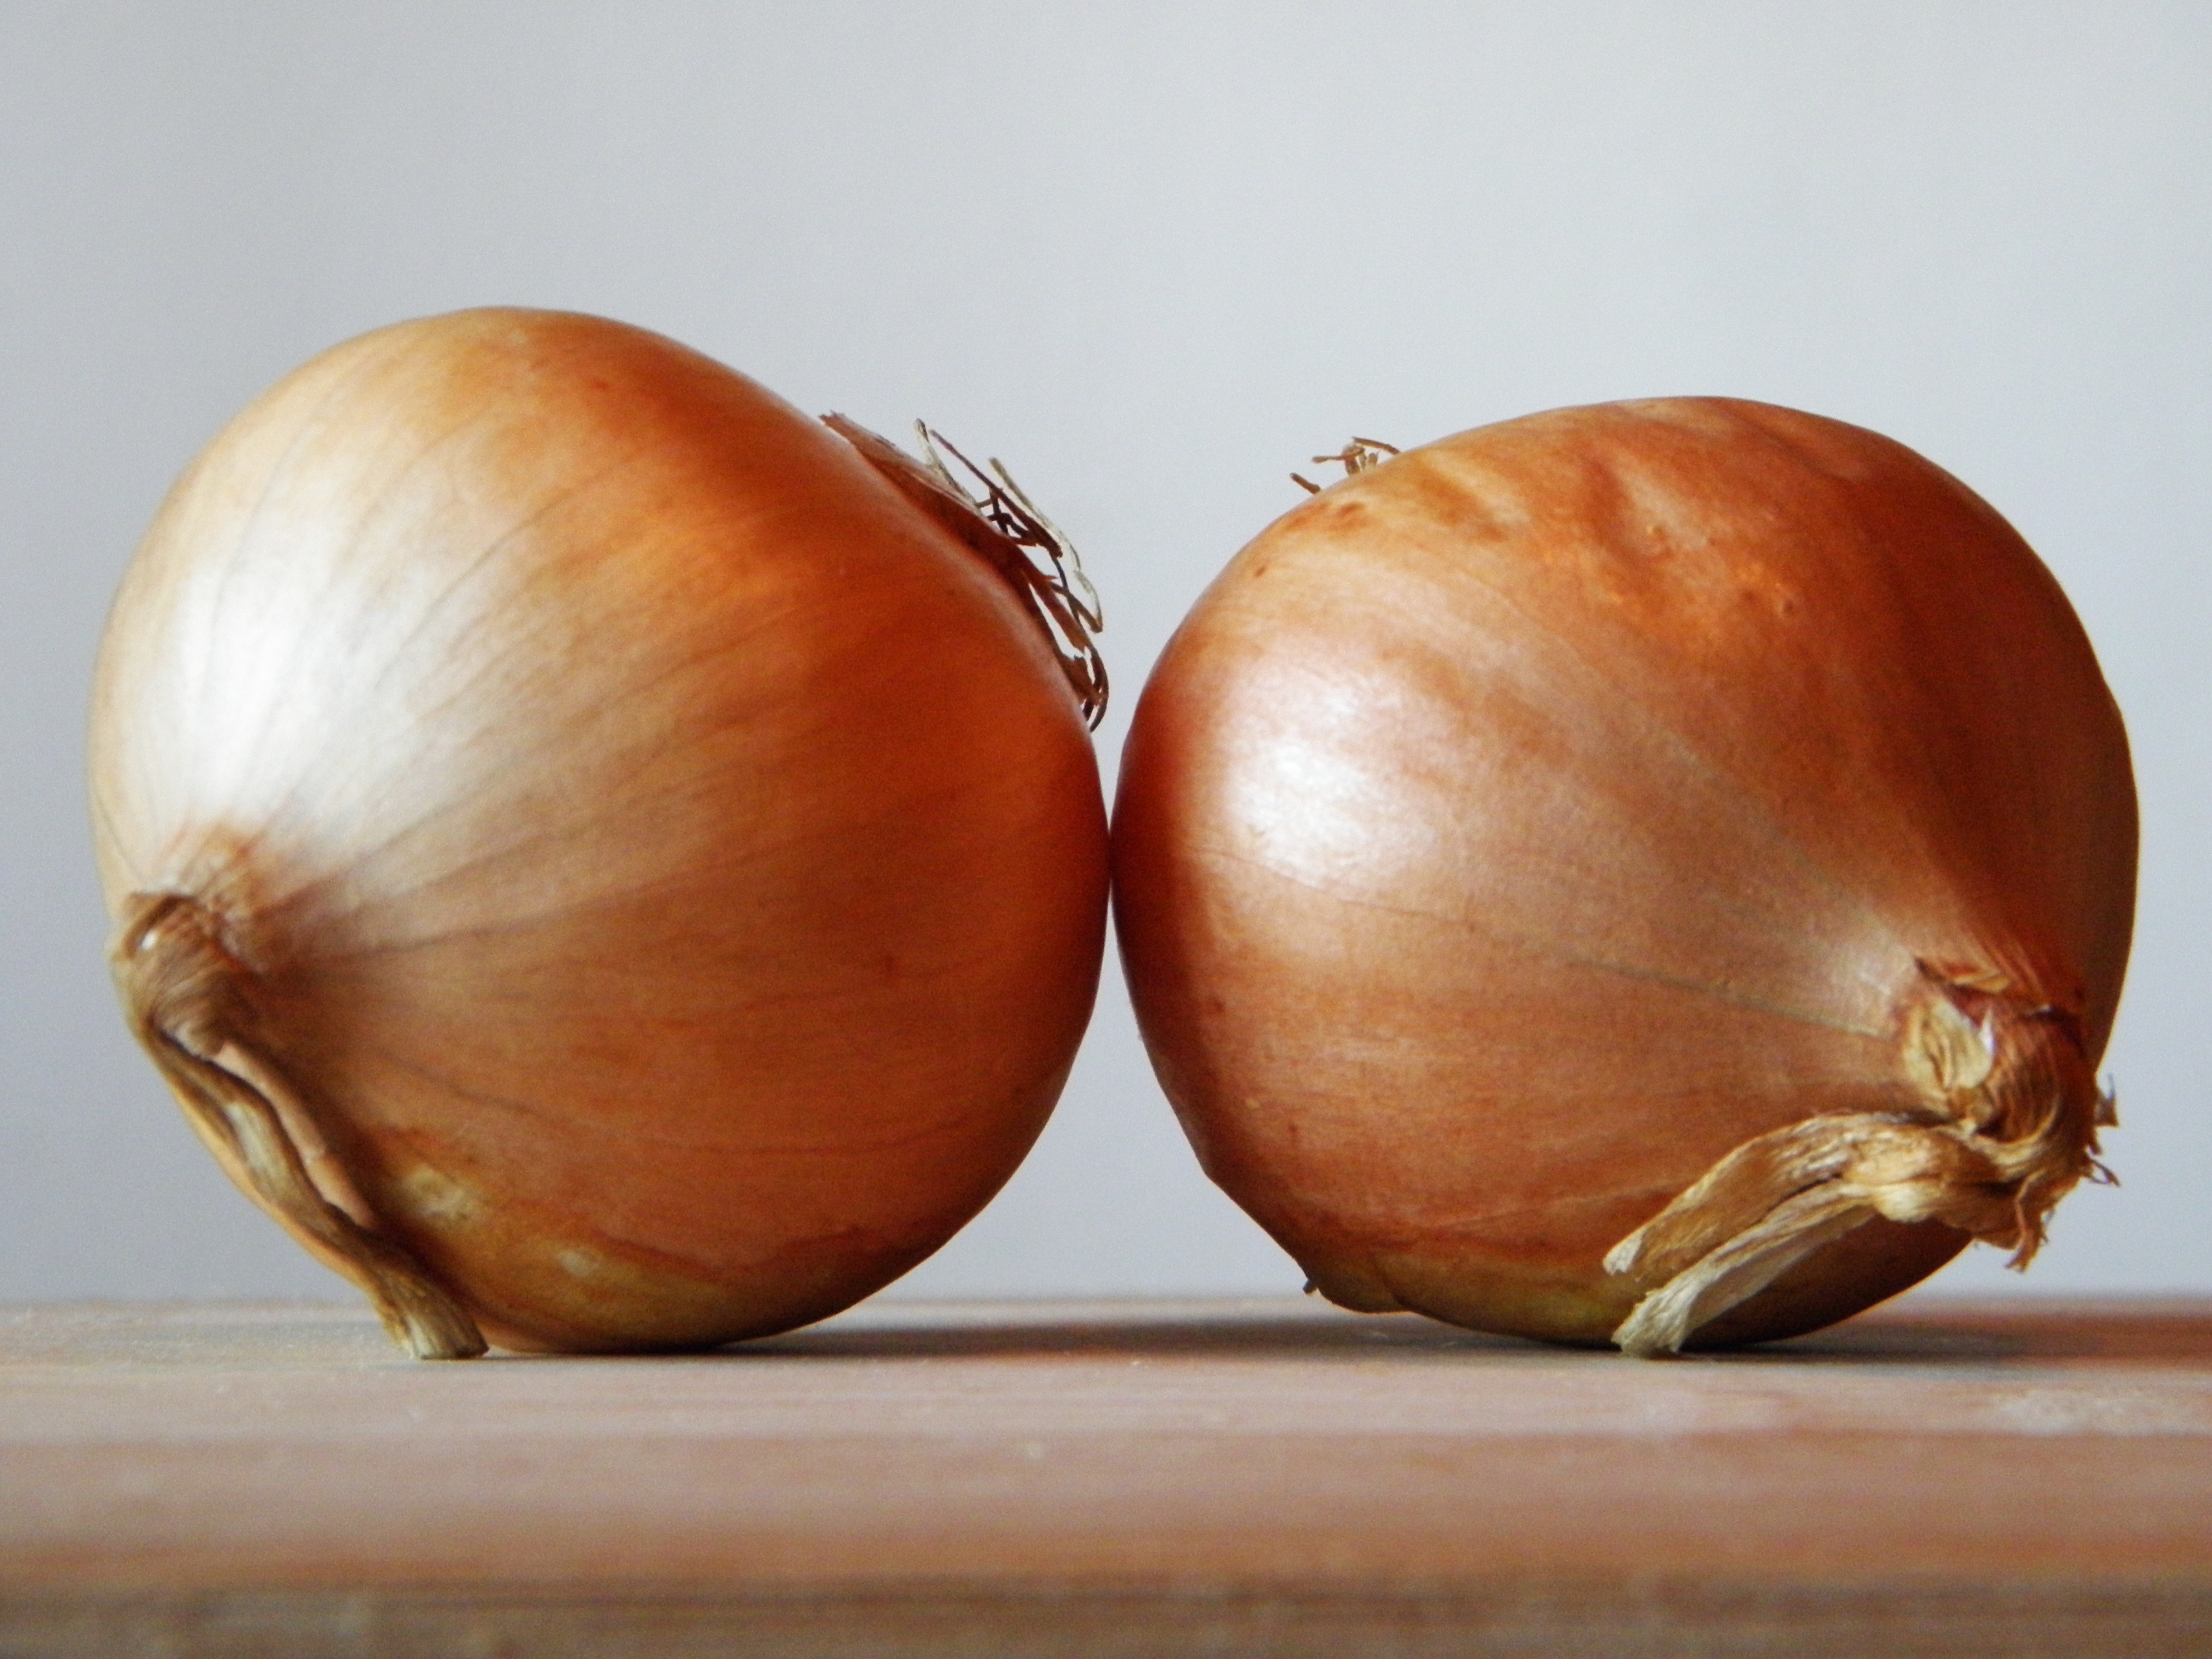
plant, food, produce, vegetable, garden, onion, vegetables, hazelnut, chestnut, flowering plant, shallot, land plant, onion genus, nuts seeds